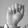
ASL letter: A